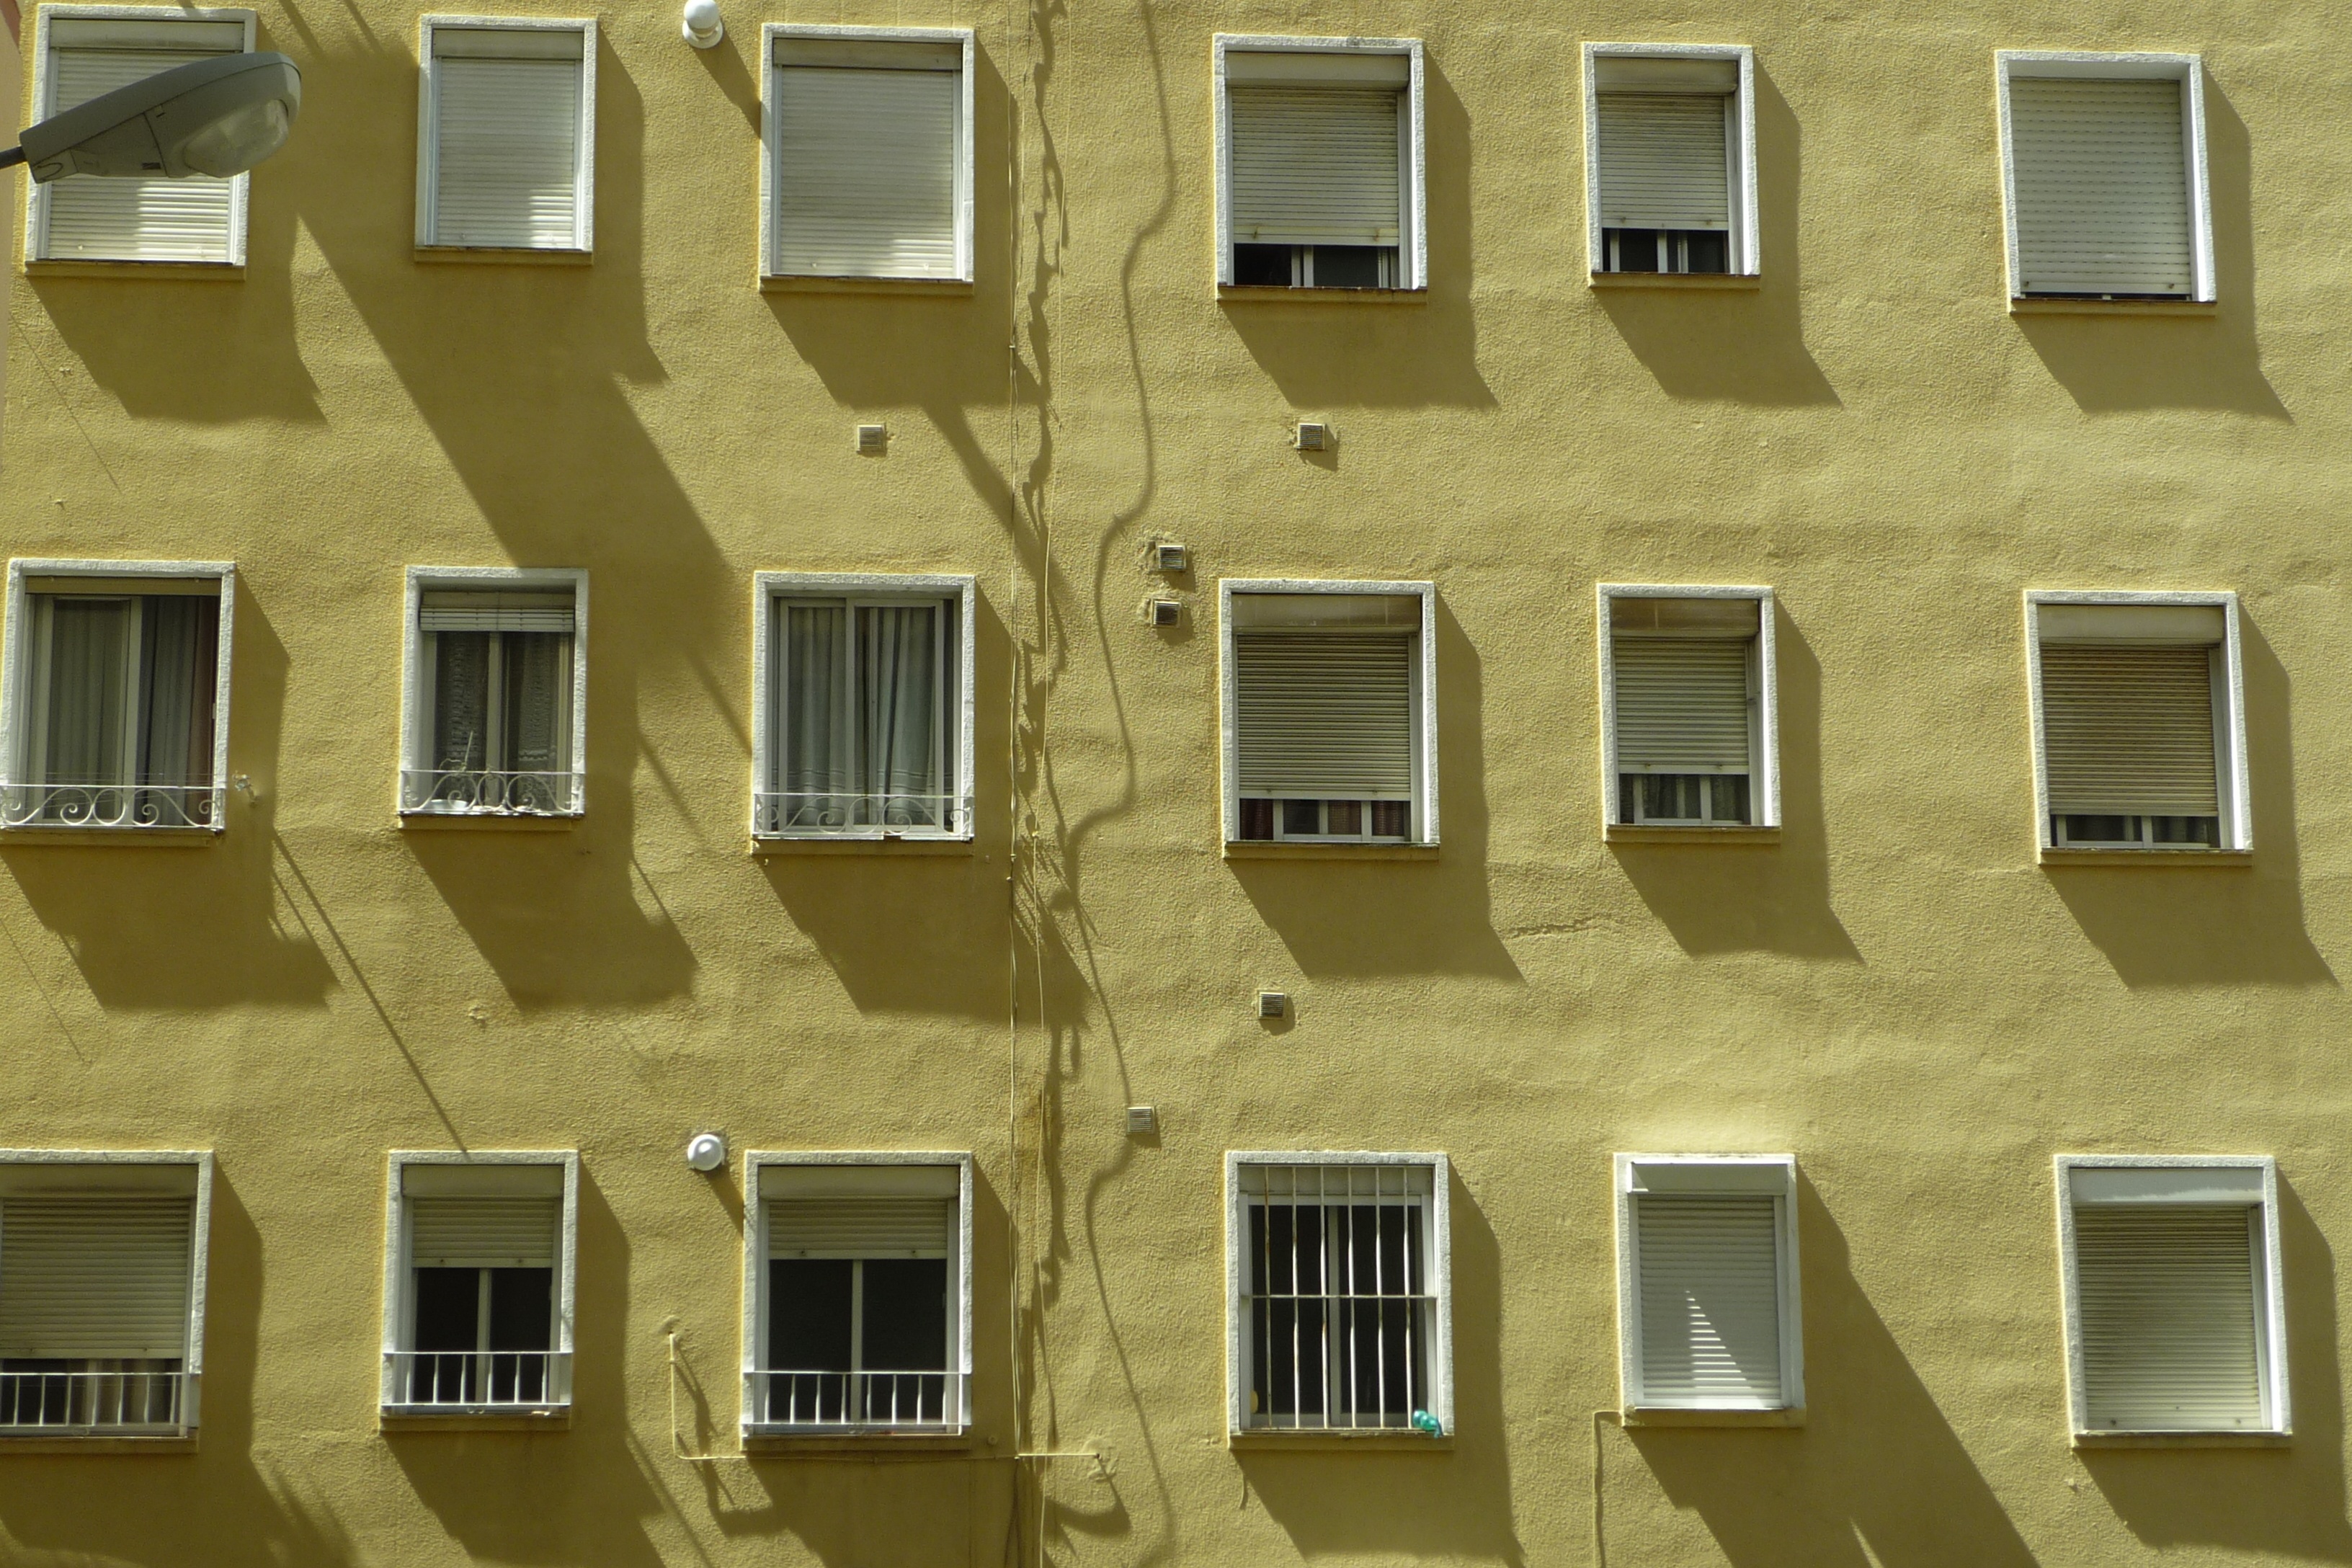
architecture, house, window, building, old, home, wall, suburb, facade, property, yellow, apartment, housing, interior design, sunny, windows, blinds, estate, fences, of course, ventilation, neighbourhood, hollow, daylighting, residential area, vanos